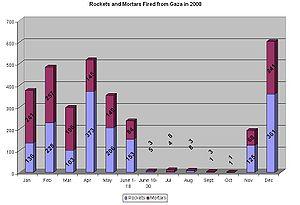
Le Hamas, acronyme partiel de harakat al-muqâwama al-'islâmiya, est un mouvement islamiste palestinien constitué d'une branche politique et d'une branche armée, principalement actif à Gaza. Créé en 1987 par Sheikh Ahmed Yassin, Abdel Aziz al-Rantissi et Mohammed Taha, tous trois issus des Frères musulmans, sa charte affirme que « la terre de Palestine est une terre islamique ». Il prône la destruction de l'État d'Israël et l'instauration d'un État islamique palestinien sur tout le territoire de l'ancienne Palestine mandataire, avant de demander « l’établissement d’un État palestinien entièrement souverain et indépendant dans les frontières du 4 juin 1967, avec Jérusalem pour capitale ».
La guerre de Gaza est une opération militaire israélienne dans la bande de Gaza, qui débuta le samedi 27 décembre 2008 à 11 h 30 du matin UTC+2 en riposte à des attaques du Hamas, caractérisée d'abord par des raids aériens elle est suivie par une offensive terrestre lancée le 3 janvier 2009 vers 19 heures 30. L'objectif déclaré de l'armée israélienne est de mettre fin aux tirs de roquettes Qassam du Hamas lancés depuis la bande de Gaza sur les populations israéliennes, en particulier sur la ville voisine de Sderot, et à son réapprovisionnement en armement, en s'en prenant aux militants du Hamas et en détruisant des infrastructures qu'il utilise, en particulier les centaines de tunnels creusés sous la frontière entre la bande de Gaza et le Sinaï égyptien.